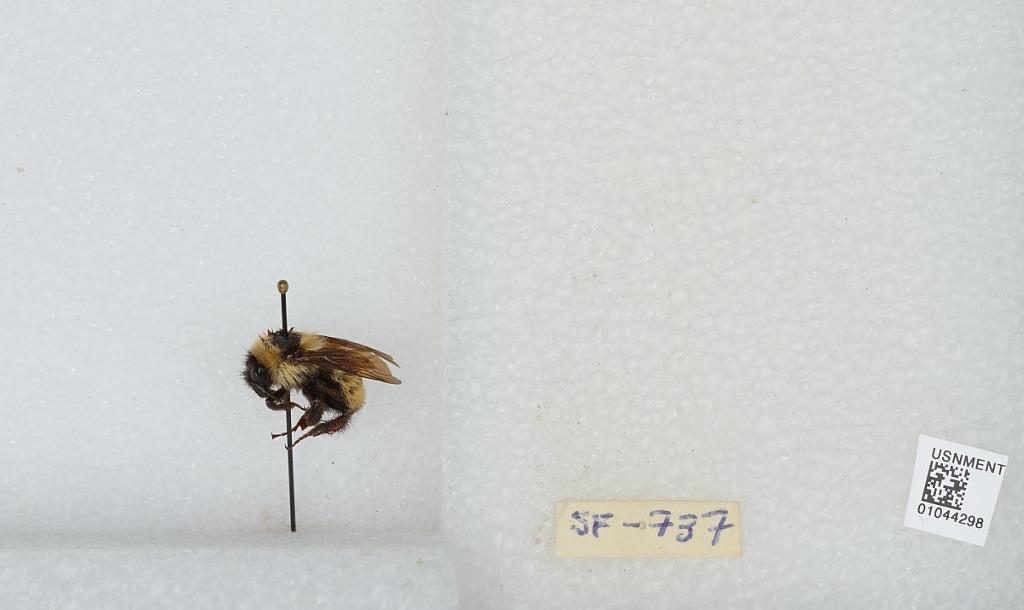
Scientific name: Bombus sp.